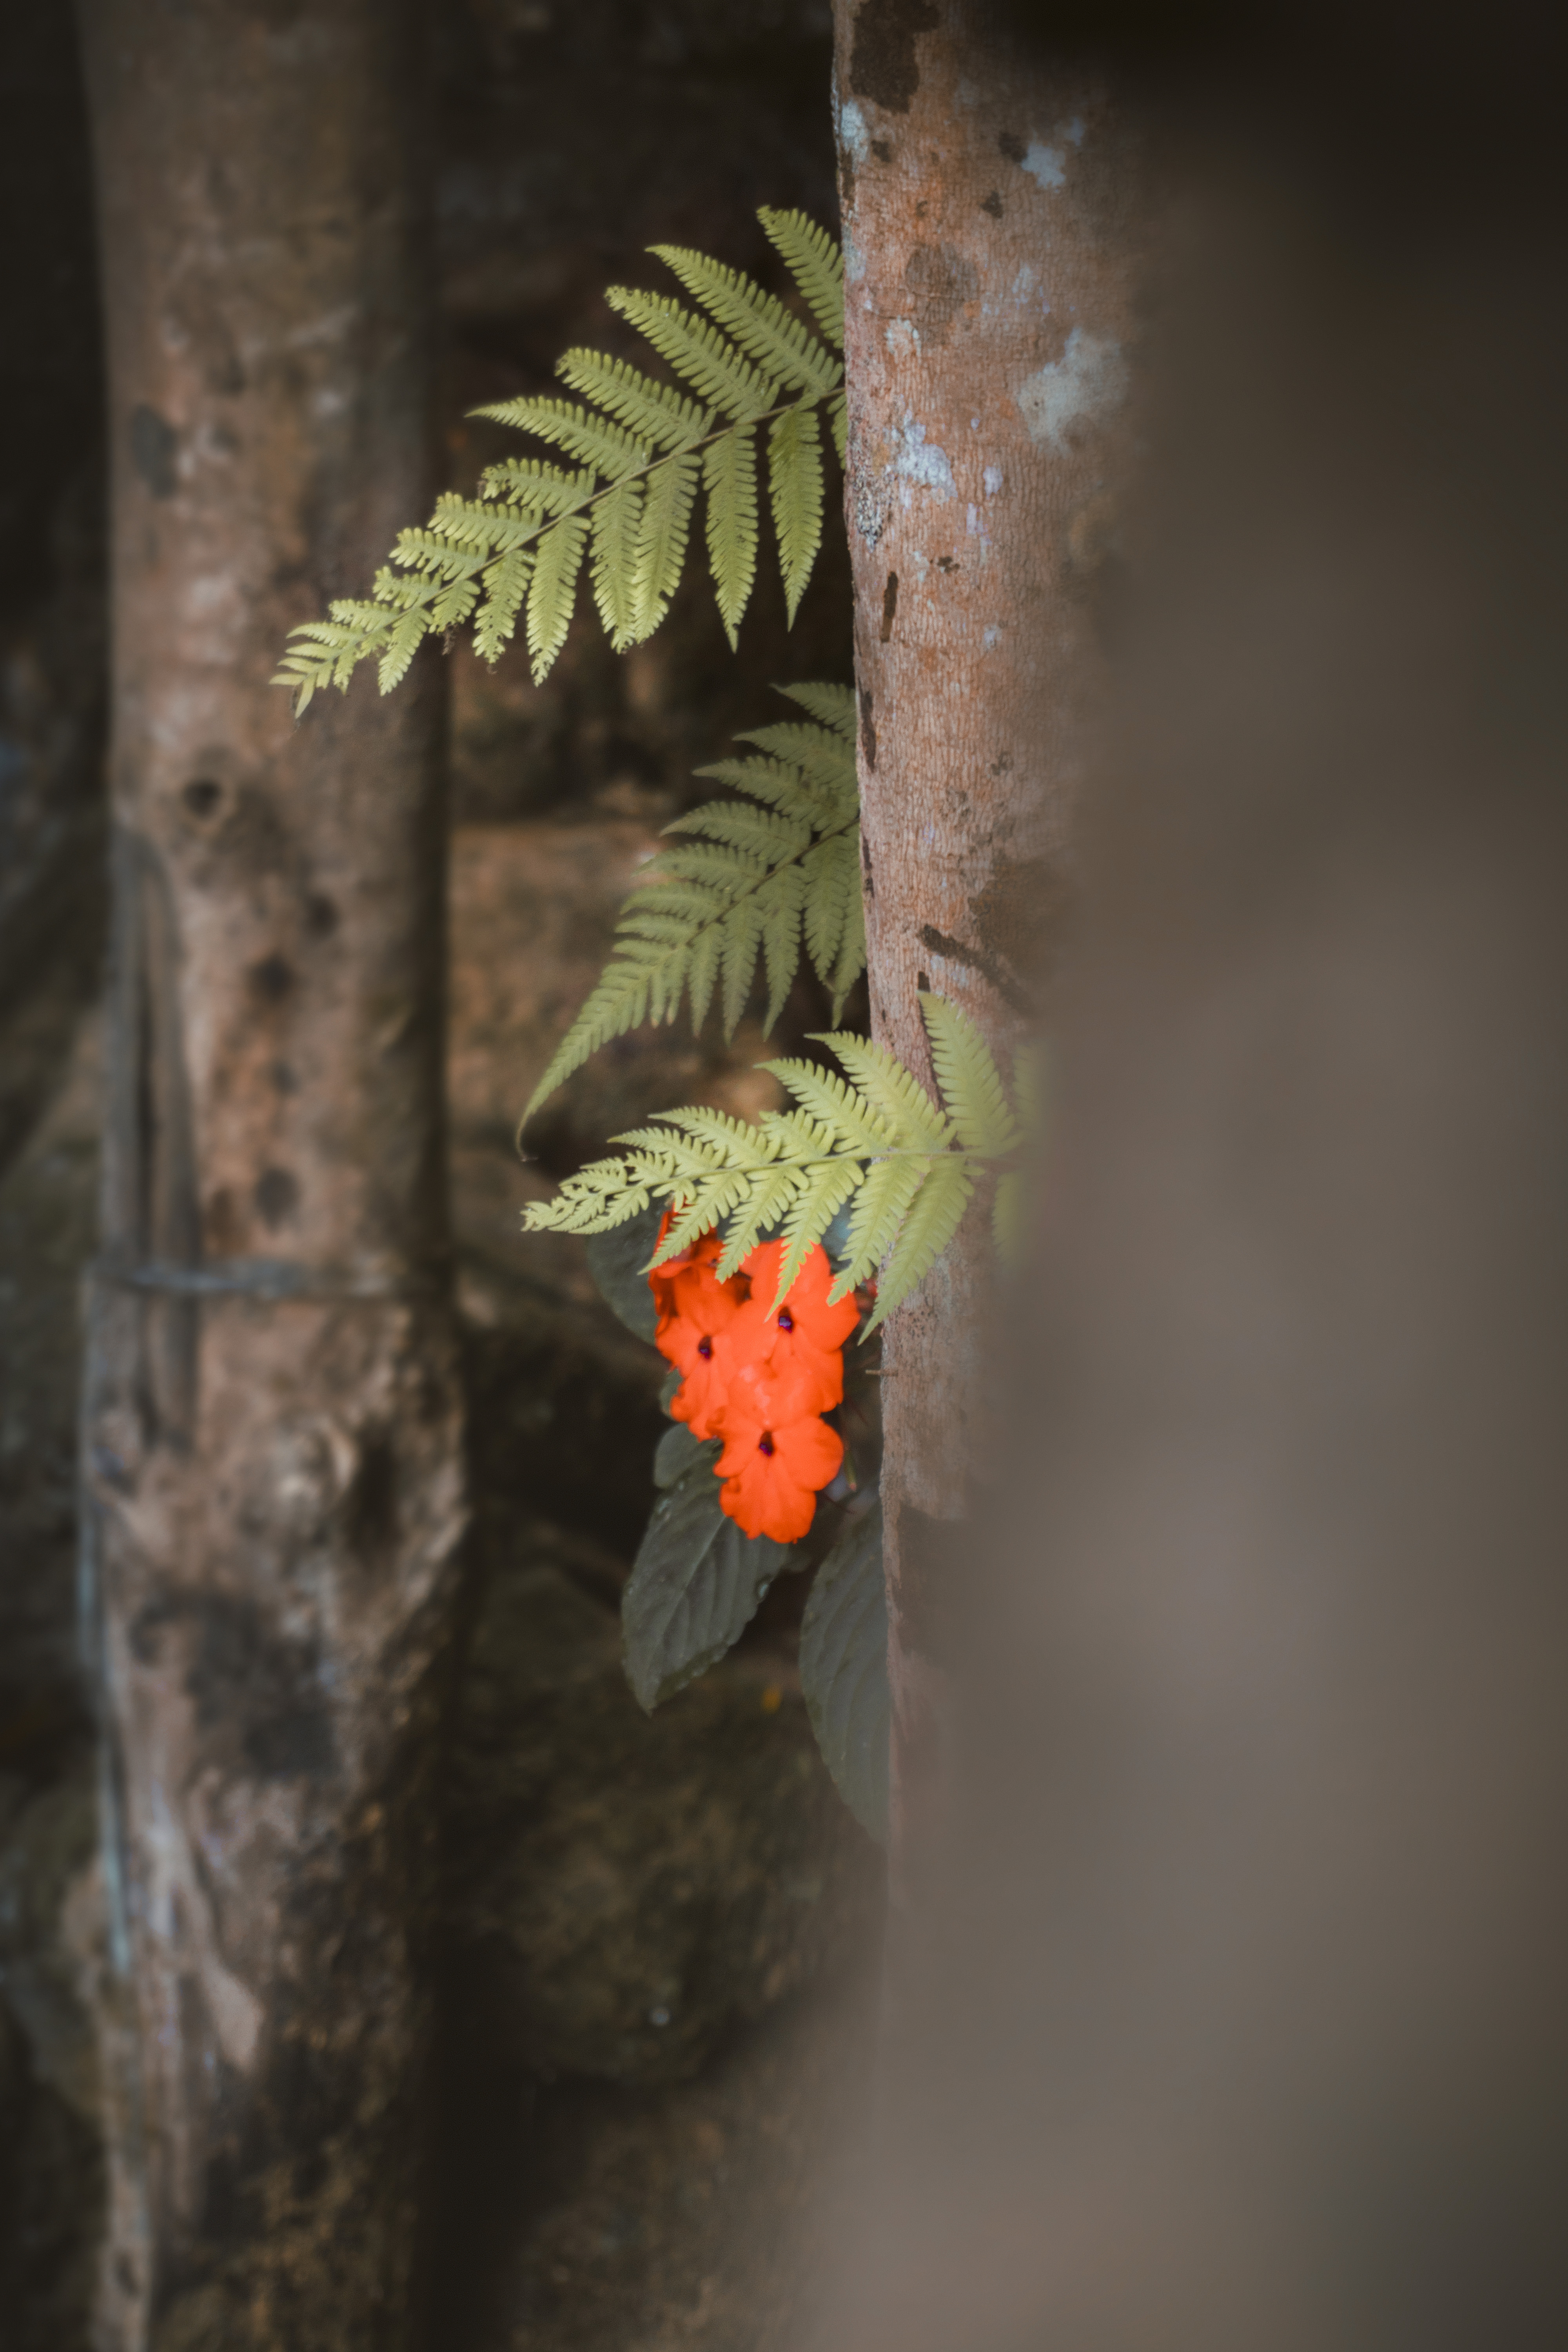
wild flowers, in the river, fauna, leaf, insect, flora, invertebrate, macro photography, moths and butterflies, organism, pollinator